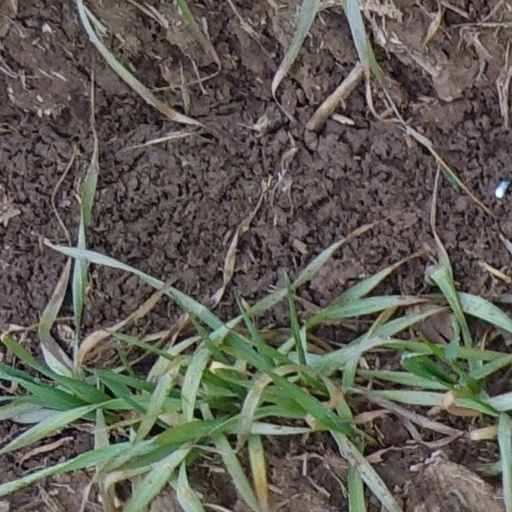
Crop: wheat